Ryan Callahan

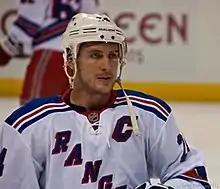
Callahan as captain of the Rangers in December 2011.

On September 12, 2011, at the age of 26, Callahan was named the 26th captain in the history of the New York Rangers. He became the fifth-youngest captain in team history and the first homegrown captain since Brian Leetch in October 1997. Callahan was also the first native of the State of New York to serve as the Rangers' team captain. On February 11, 2012, Callahan scored his second hat-trick against the Philadelphia Flyers.